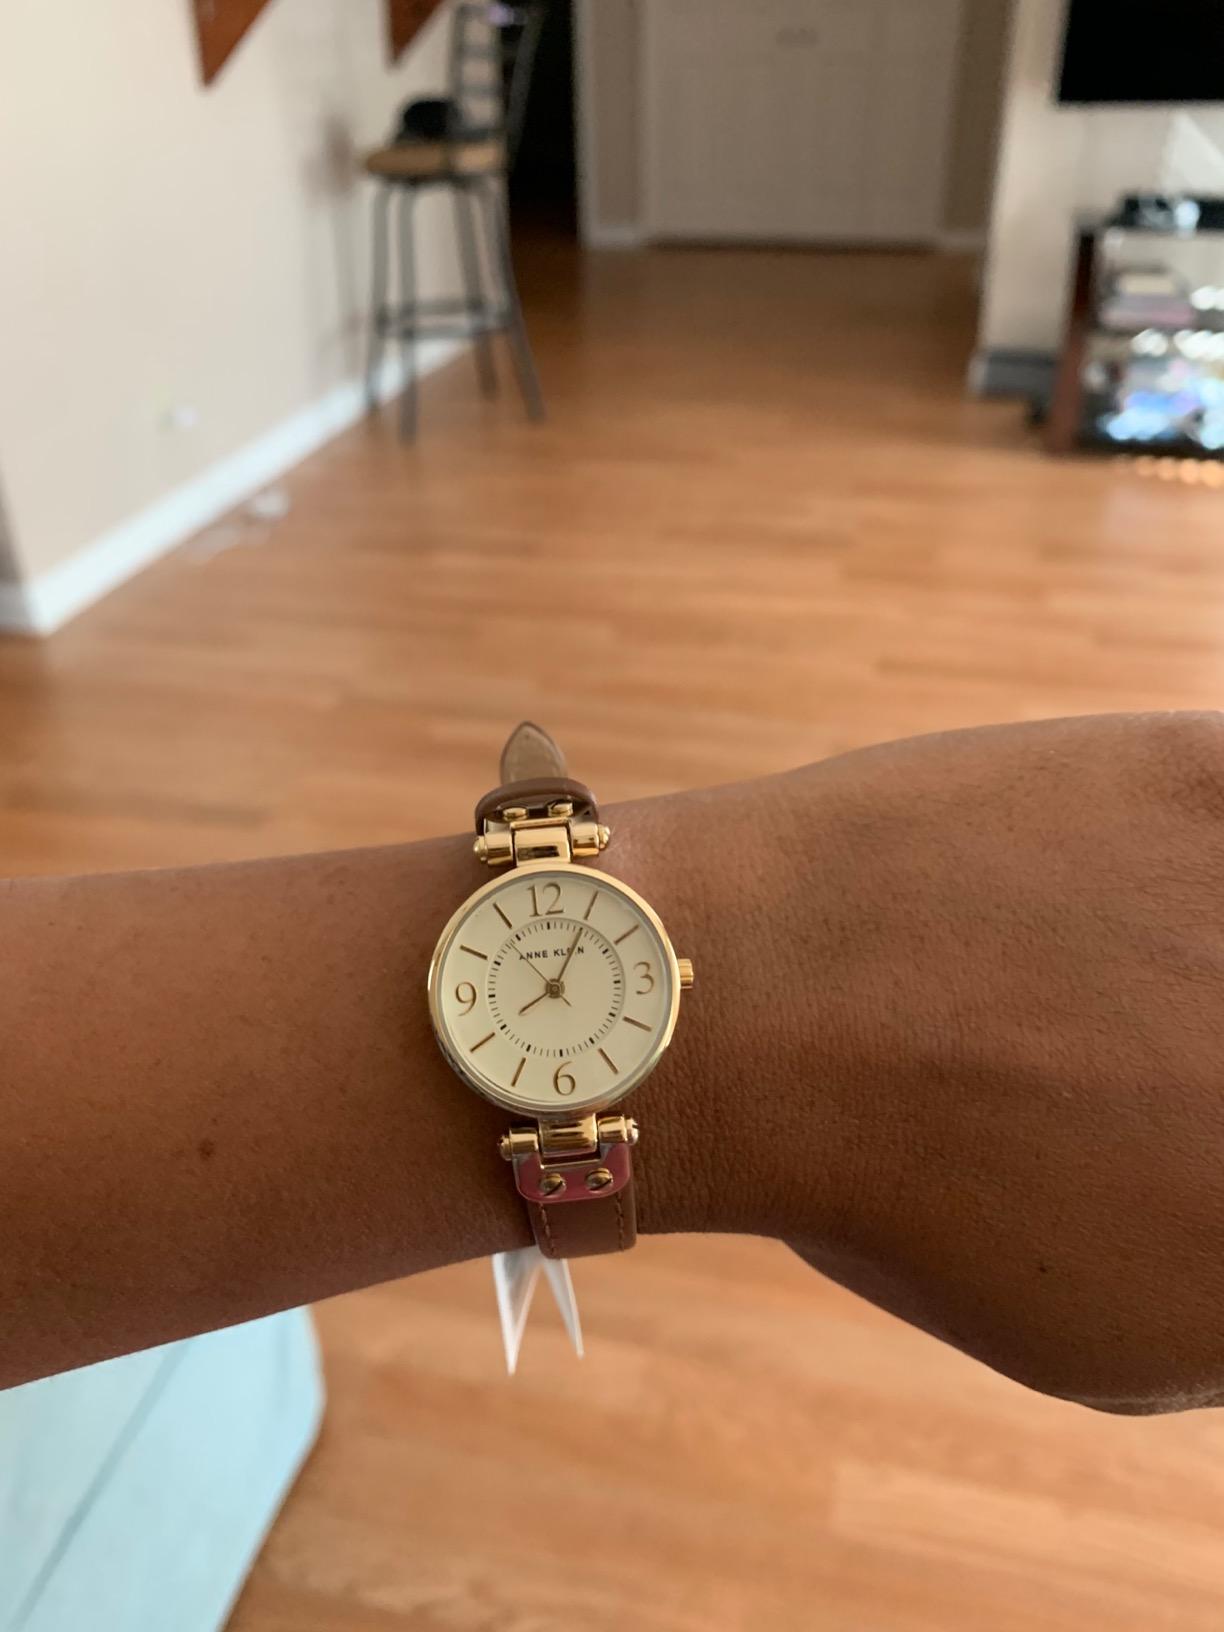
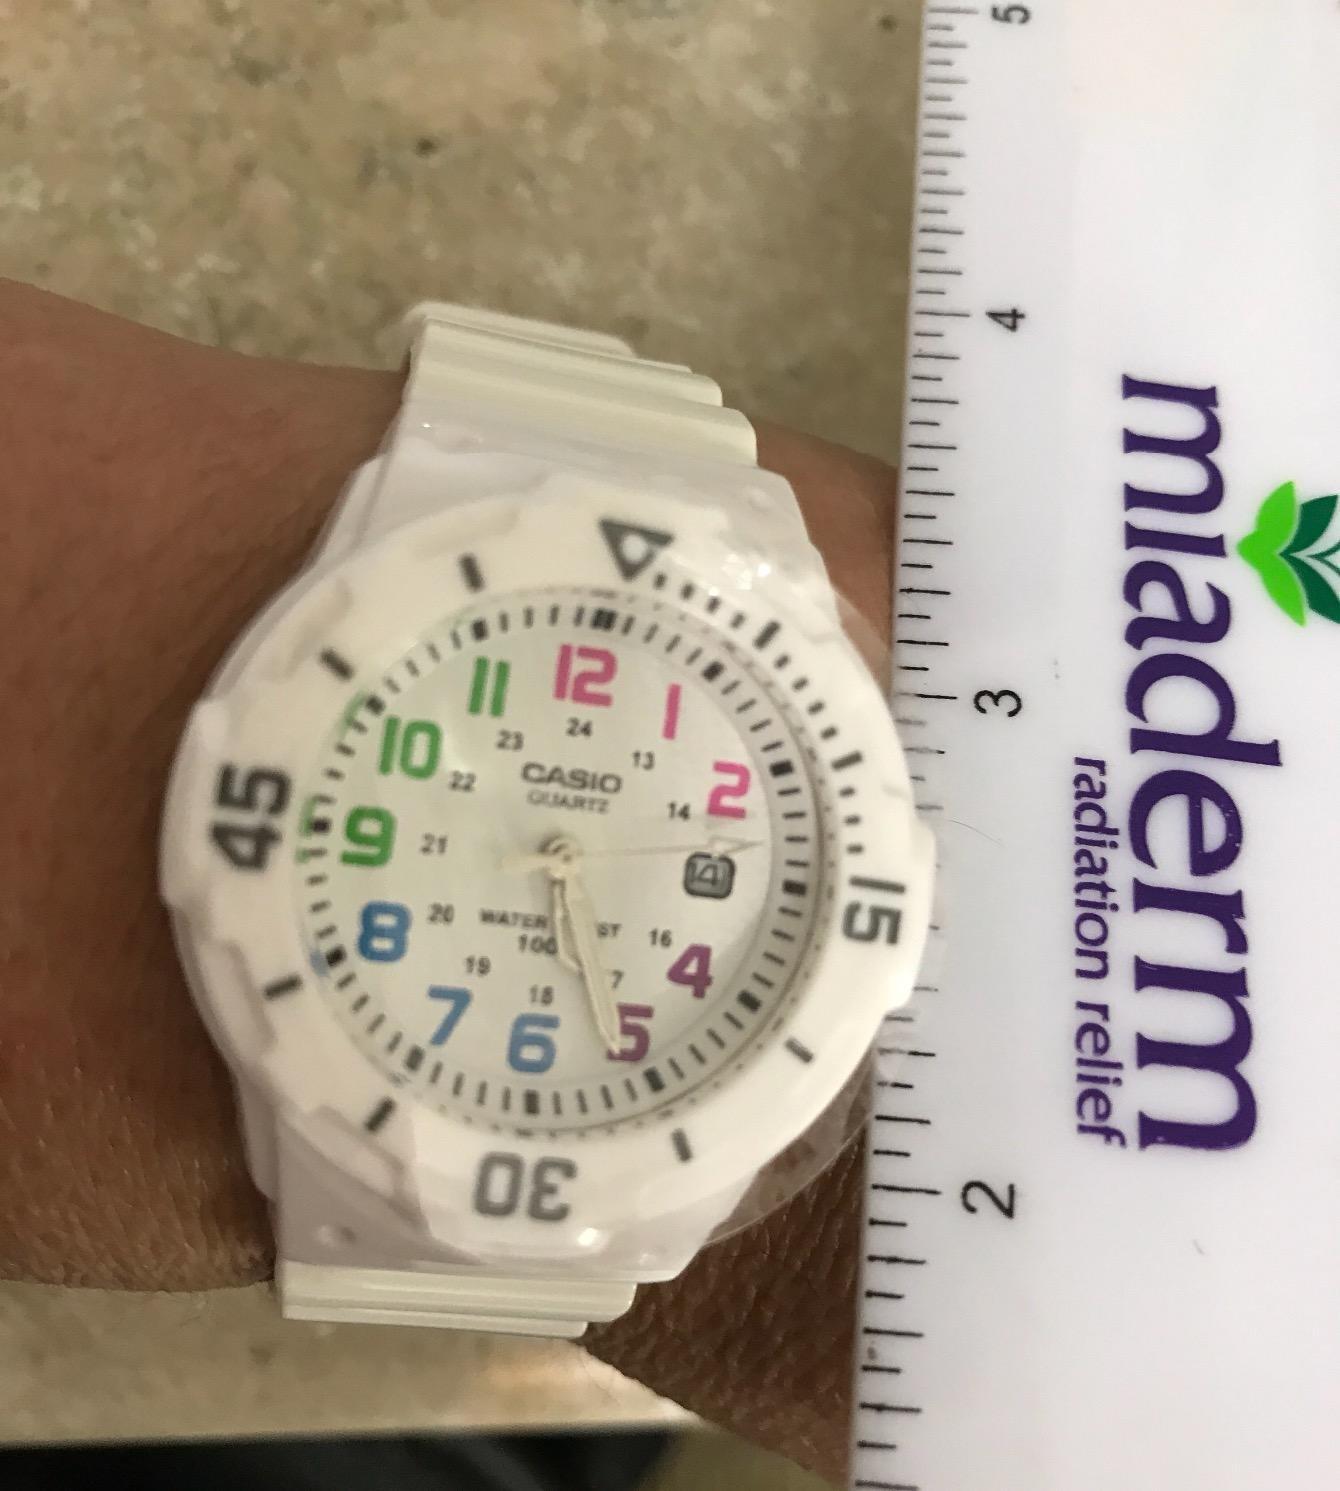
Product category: accessories_watch
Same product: no